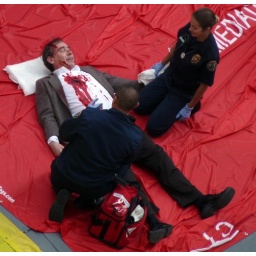
Trauma (the new NBC TV show) is filming in San Francisco at Bush and Sansome street